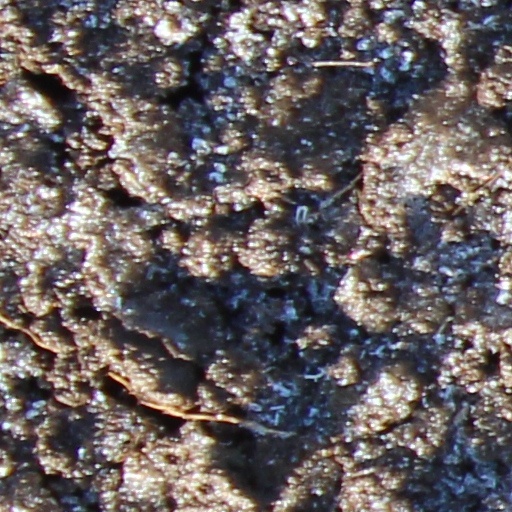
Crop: wheat